Benton City, Texas

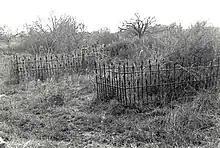
Benton City Cemetery, December 2013

By 1878, the school was coeducational, and owned and operated by Professor and Mrs. Bernard C. Hendrix of Kentucky, and in 1889, it was renamed Benton School. In 1909, the Masons relocated to nearby Lytle, and the school grew to encompass the entire building. In 1910, it was renamed Old Rock School, and had an influential career until 1919, when the school district was consolidated with nearby Lytle. The building continued to be used at times until 1934.